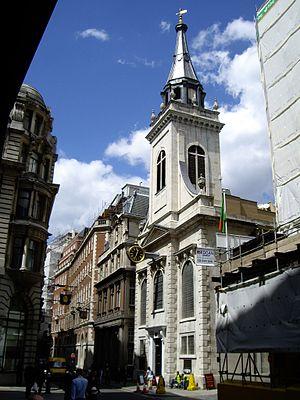
St Edmund, King and Martyr ou St Edmund the King est une église anglicane située dans Lombard Street, à Londres, dans la Cité. Elle est dédiée au roi martyr Edmond d'Est-Anglie.